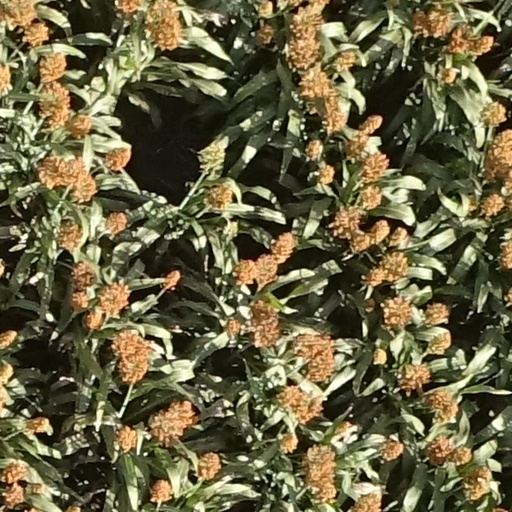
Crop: sorghum